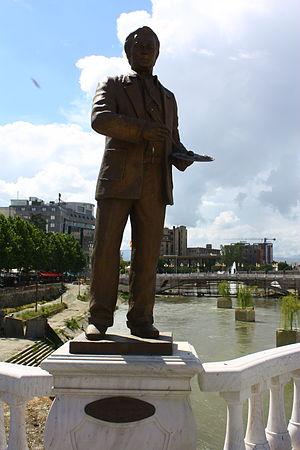
Le Pont de l'Art est un pont piétonnier situé sur le fleuve Vardar, dans le centre de Skopje, la capitale de la Macédoine du Nord. Le pont comporte de nombreuses statues de nombreux artistes et musiciens macédoniens. Il a été construit dans le cadre du grand projet Skopje 2014, avec un coût de construction estimé à 2,5 millions d'euros. Le pont comprend 29 sculptures, 14 de chaque côté et une au centre. Il mesure 83 mètres de longueur et 9 mètres de largeur, tandis que la partie centrale du pont fait 12 mètres de large.